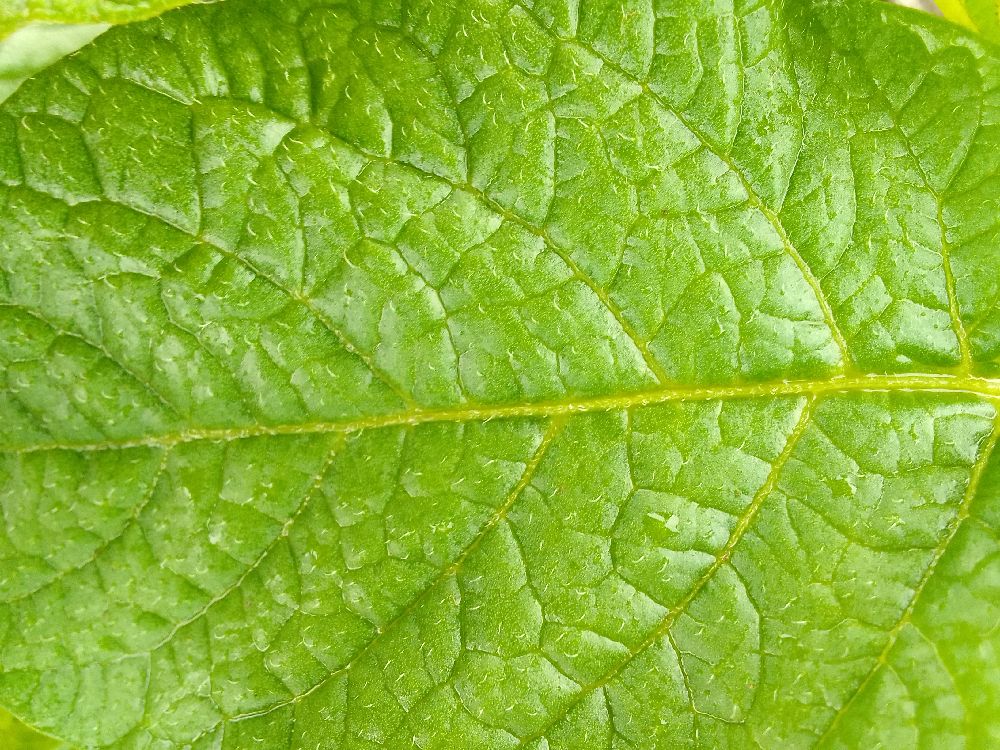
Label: Healthy